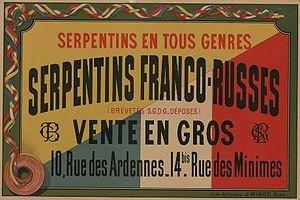
Affiche parisienne pour des serpentins.
Le serpentin est aujourd'hui une petite et fine bobine de papier, généralement de couleur, qu'on utilise au cours des fêtes, notamment le carnaval.